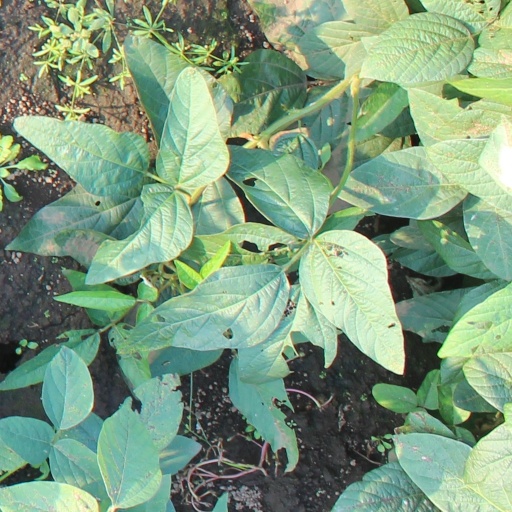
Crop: soybean